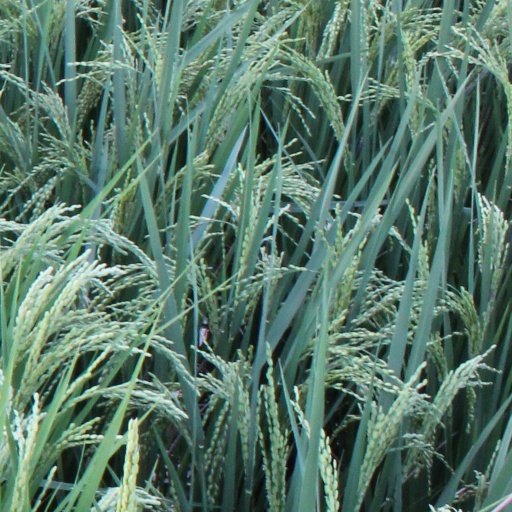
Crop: rice